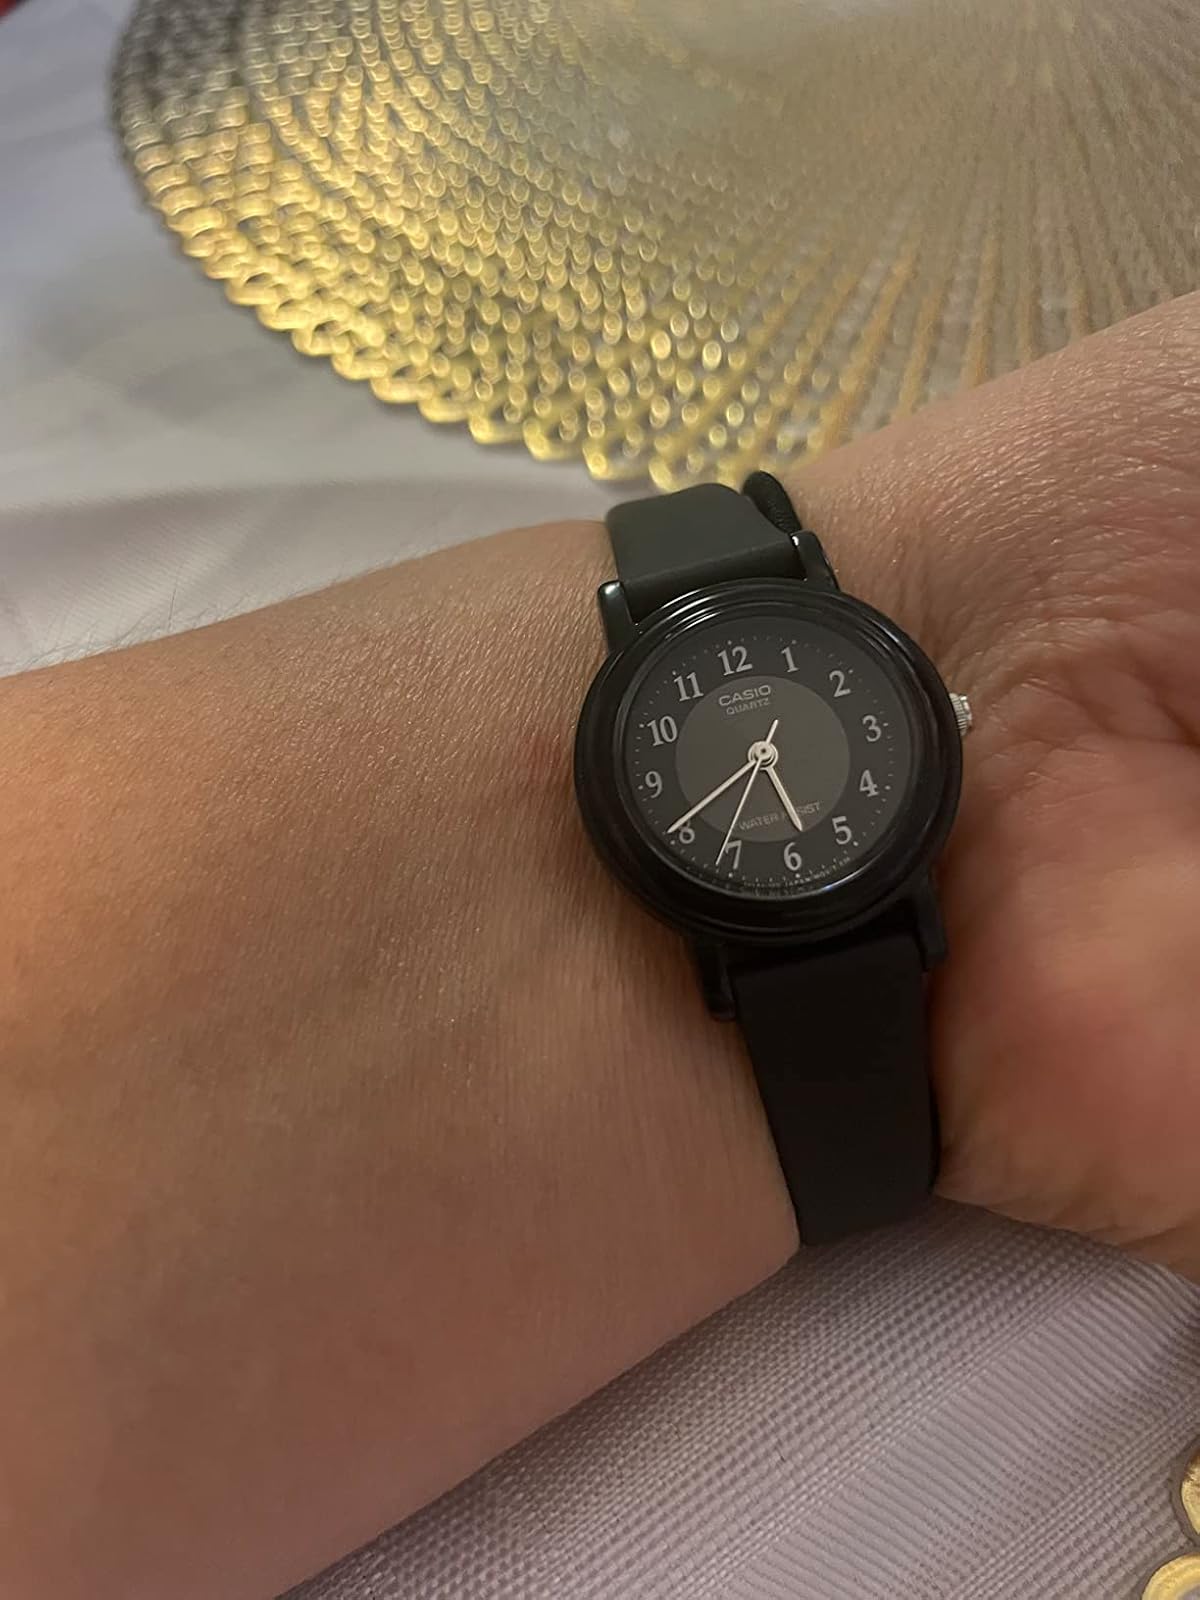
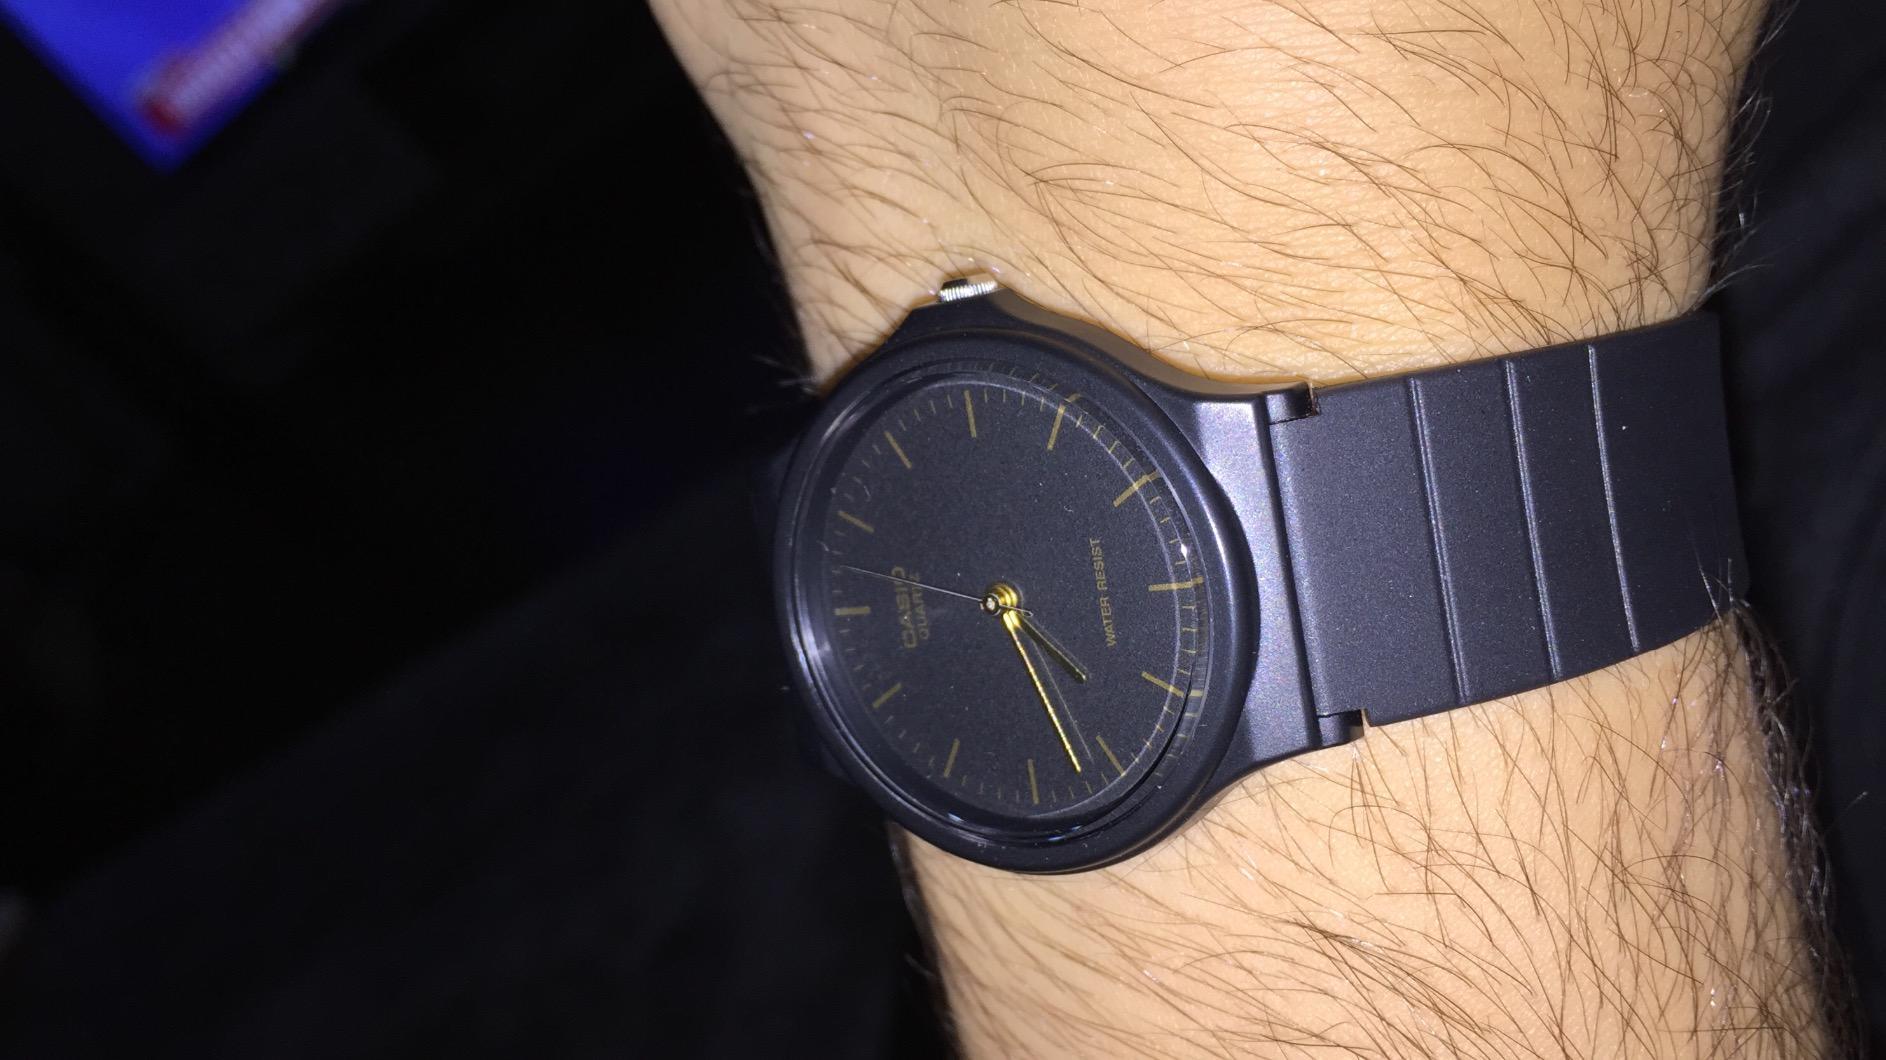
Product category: accessories_watch
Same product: no